Nu Virgos

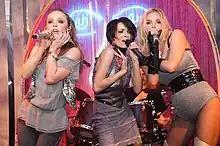
VIA Gra ("from left to right": Albina Dzhanabayeva, Nadezhda Granovskaya and Tatiana Kotova) performing in Krasnodar, February 2010

In 2004, Sedokova became pregnant, and left the group. She was replaced shortly after, only for a few months, by Svetlana Loboda, who had starred in the video for "Biologiya" alongside Meiher and Brezhneva. Loboda's short and turbulent career in Nu Virgos led her to part ways with the group, as fans were appalled by her behaviour during live performances and disappointed that she was replacing Sedokova. After Loboda, Albina Dzhanabaeva appeared as the new member of the group. The year 2005 marked the release of the Russian version of Nu Virgos' official website, as well as the release of three new music videos; "Net nichego khuzhe", "I Don't Want A Man" (English version of "Net nichego khuzhe") and "Brillianty" ("Diamonds"). Additionally, the group picked up the MUZ TV's "The Best Pop Act" award for the second year in a row.